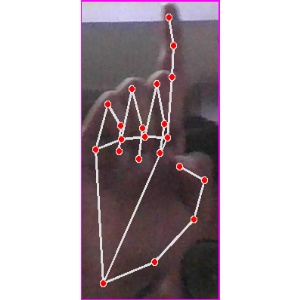
अक्षर: क